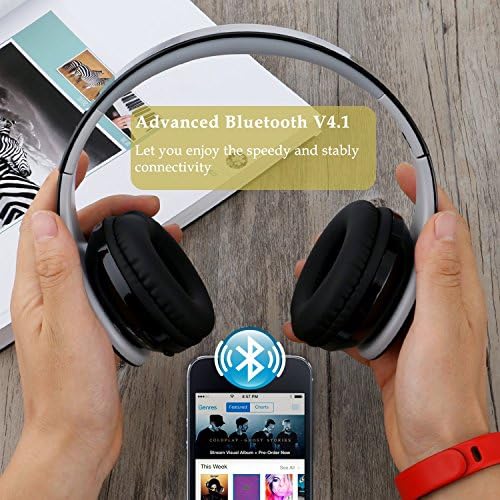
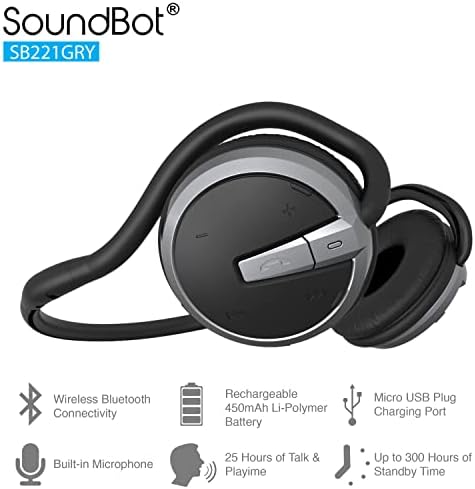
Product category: headphones
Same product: no